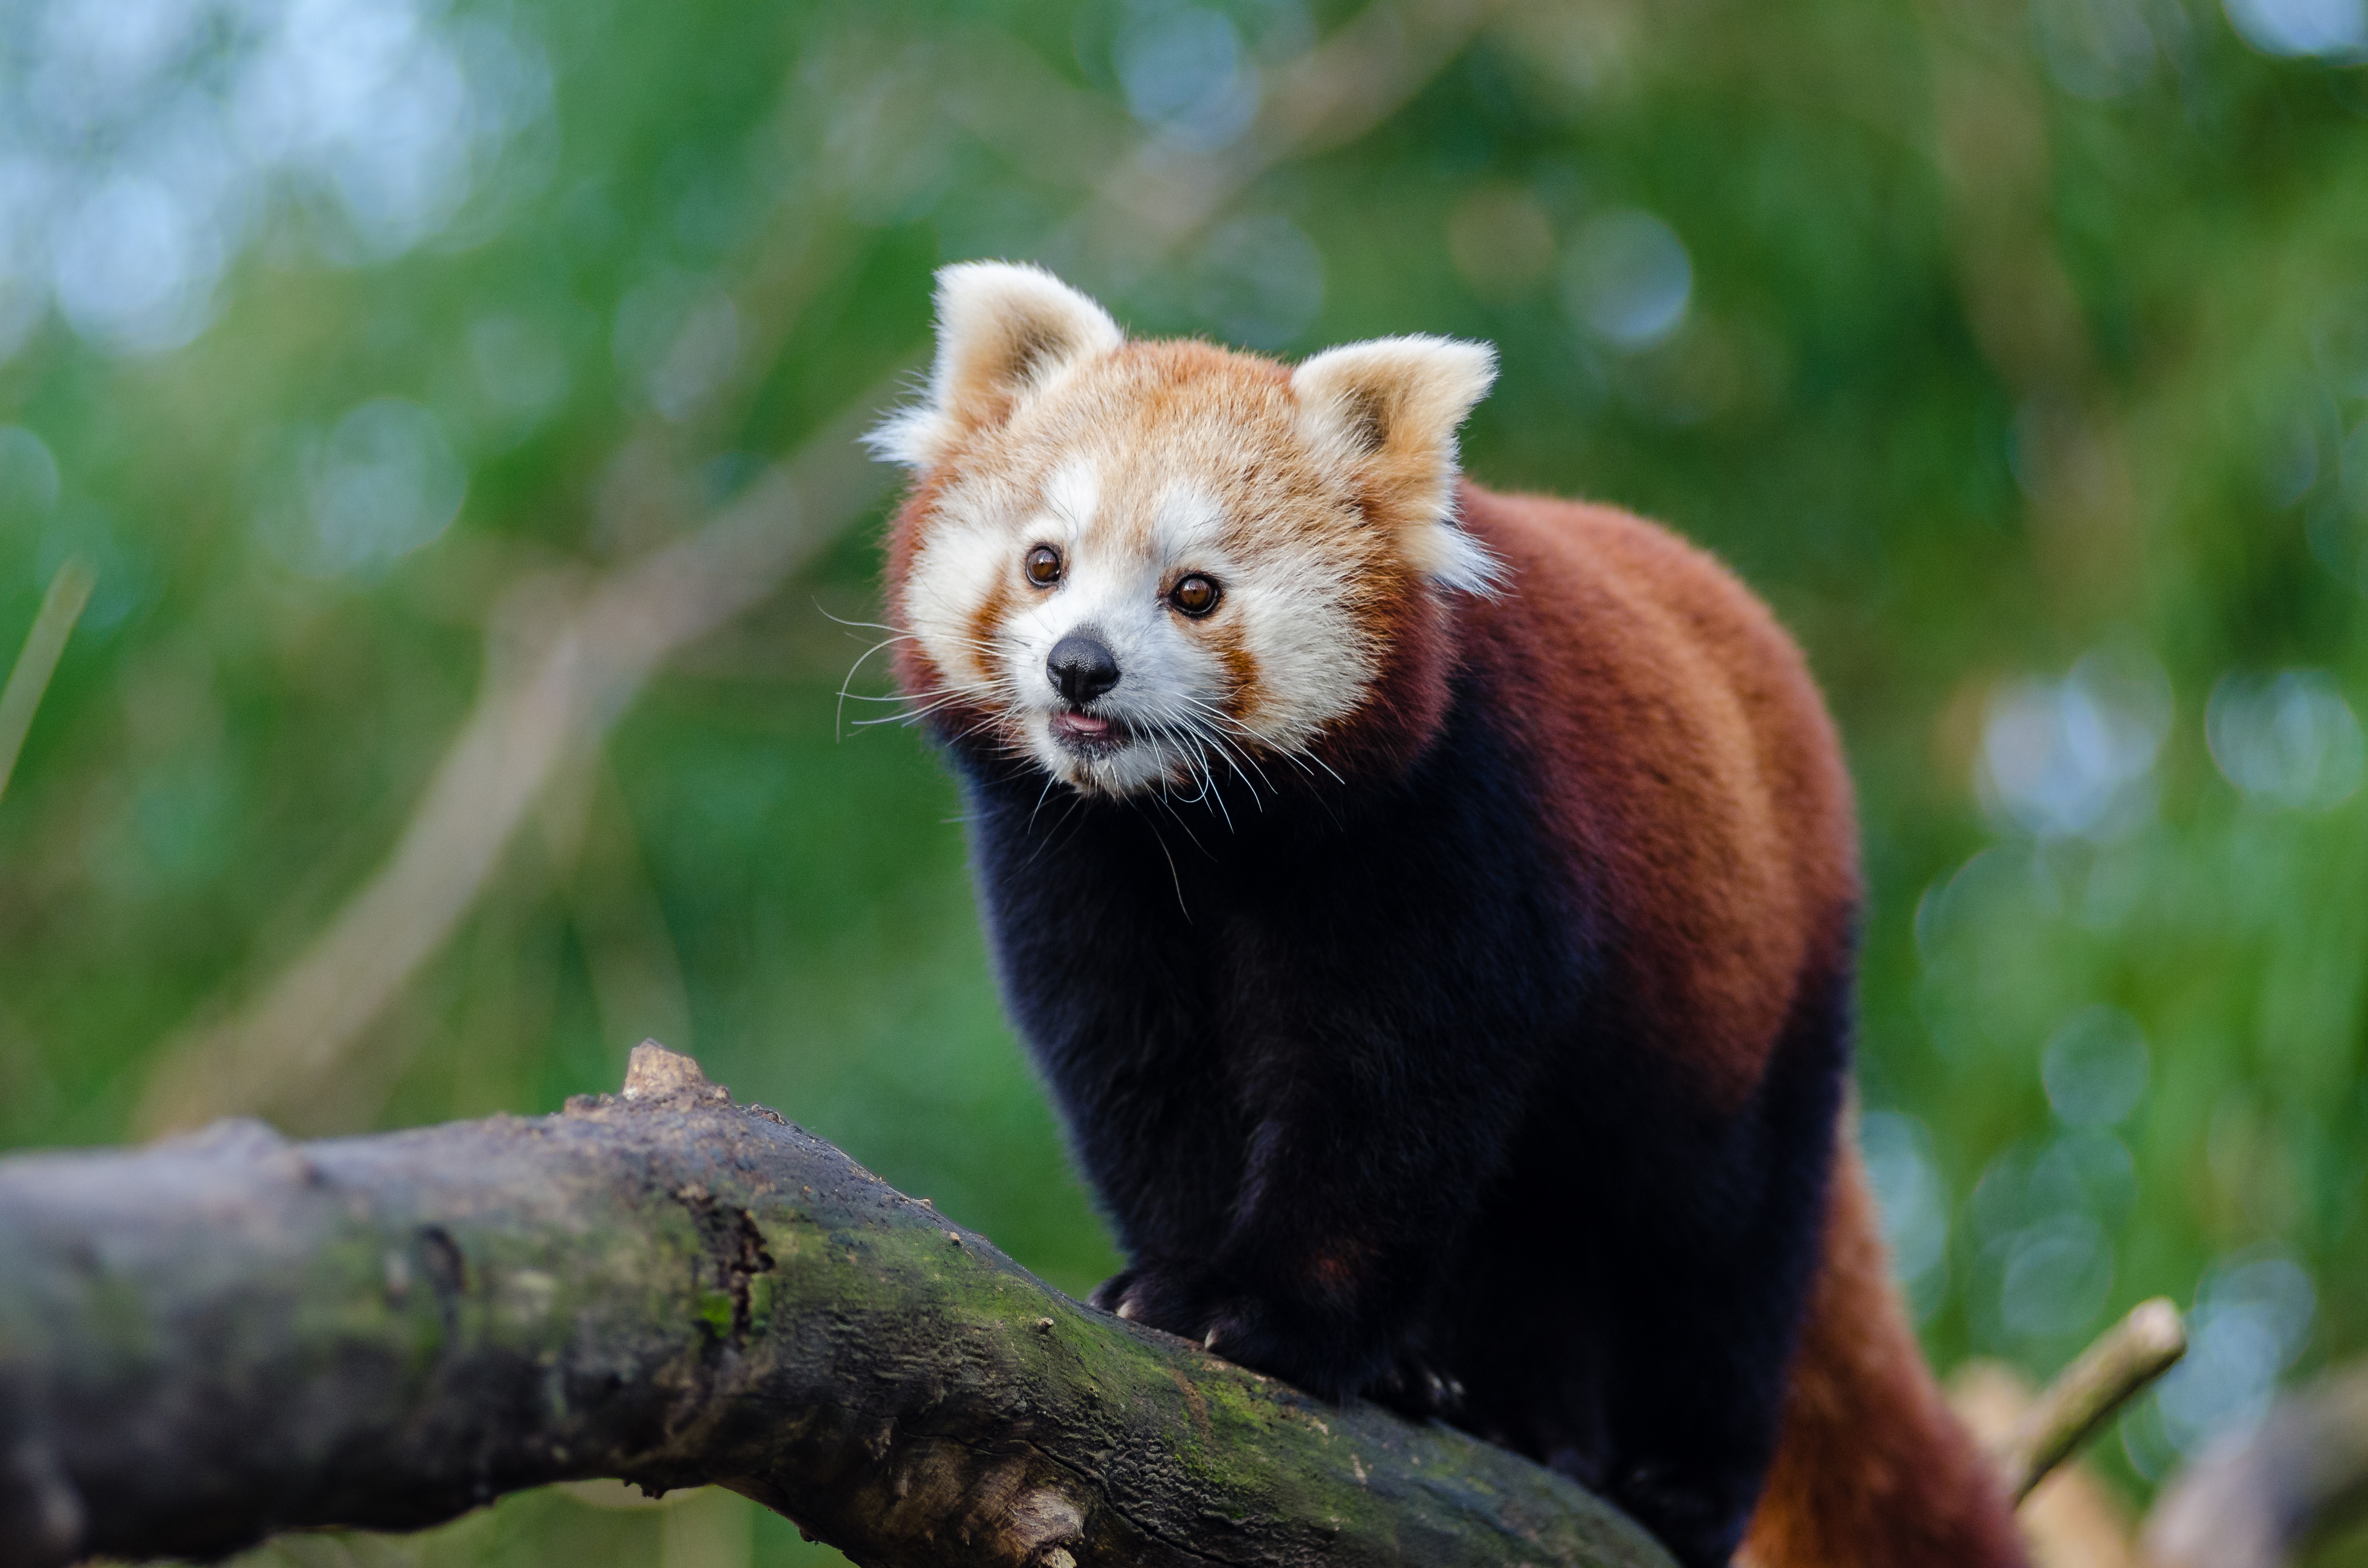
tree, nature, cold, winter, bokeh, vintage, sweet, feet, animal, cute, female, bear, wildlife, zoo, fur, orange, young, green, high, red, foot, mammal, nikon, fauna, brown bear, red panda, panda, 2015, face, nose, paw, tail, animals, ears, endangered, vertebrate, germany, deutschland, natur, paws, tier, iso, fell, gesicht, baum, adorable, bamboo, d7000, roter, kleiner, niedlich, sues, suess, species, bedrohte, tierart, tierpark, weiblich, jungtier, jung, ohren, schwanz, nase, bedroht, ailurus, fulgens, mozilla, firefox, wochenende, weekend, kalt, gr n, sus, dog breed group